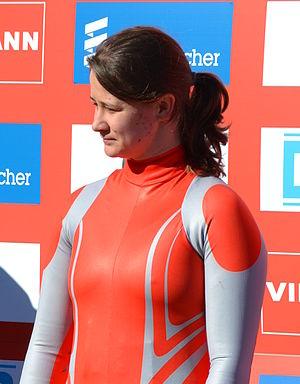
Natalia Wojtuściszyn, née le 2 février 1993 à Gorzów Wielkopolski, est une lugeuse polonaise.